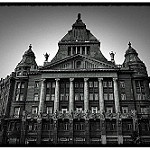
Label: buildings